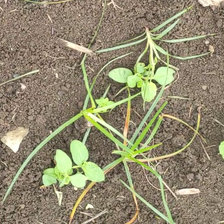
Weed species: Lavhala_(Cyperus_Rotundus)